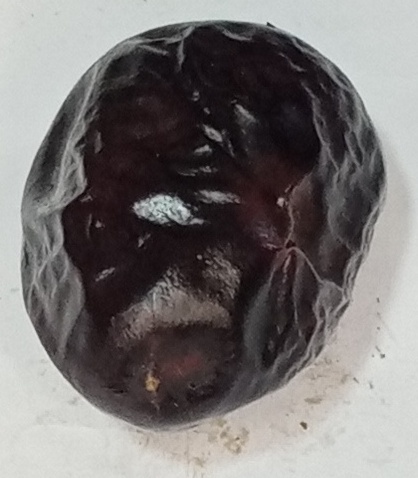
Variety: kupro
Size: large
Grade: grade-2